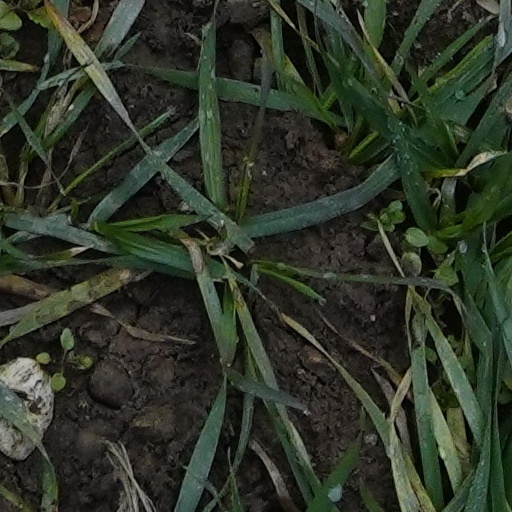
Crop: wheat